Xorge Carrillo

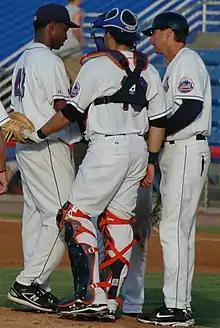
Carrillo (center) with the Binghamton Mets in 2010

Xorge Carrillo (born April 12, 1989) is a Mexican professional baseball catcher for the Leones de Yucatán of the Mexican League and for the Águilas de Mexicali of the Liga Mexicana del Pacifico. He represented Mexico in the 2017 World Baseball Classic, 2019 Pan American Games Qualifier, and 2019 exhibition games against Japan.